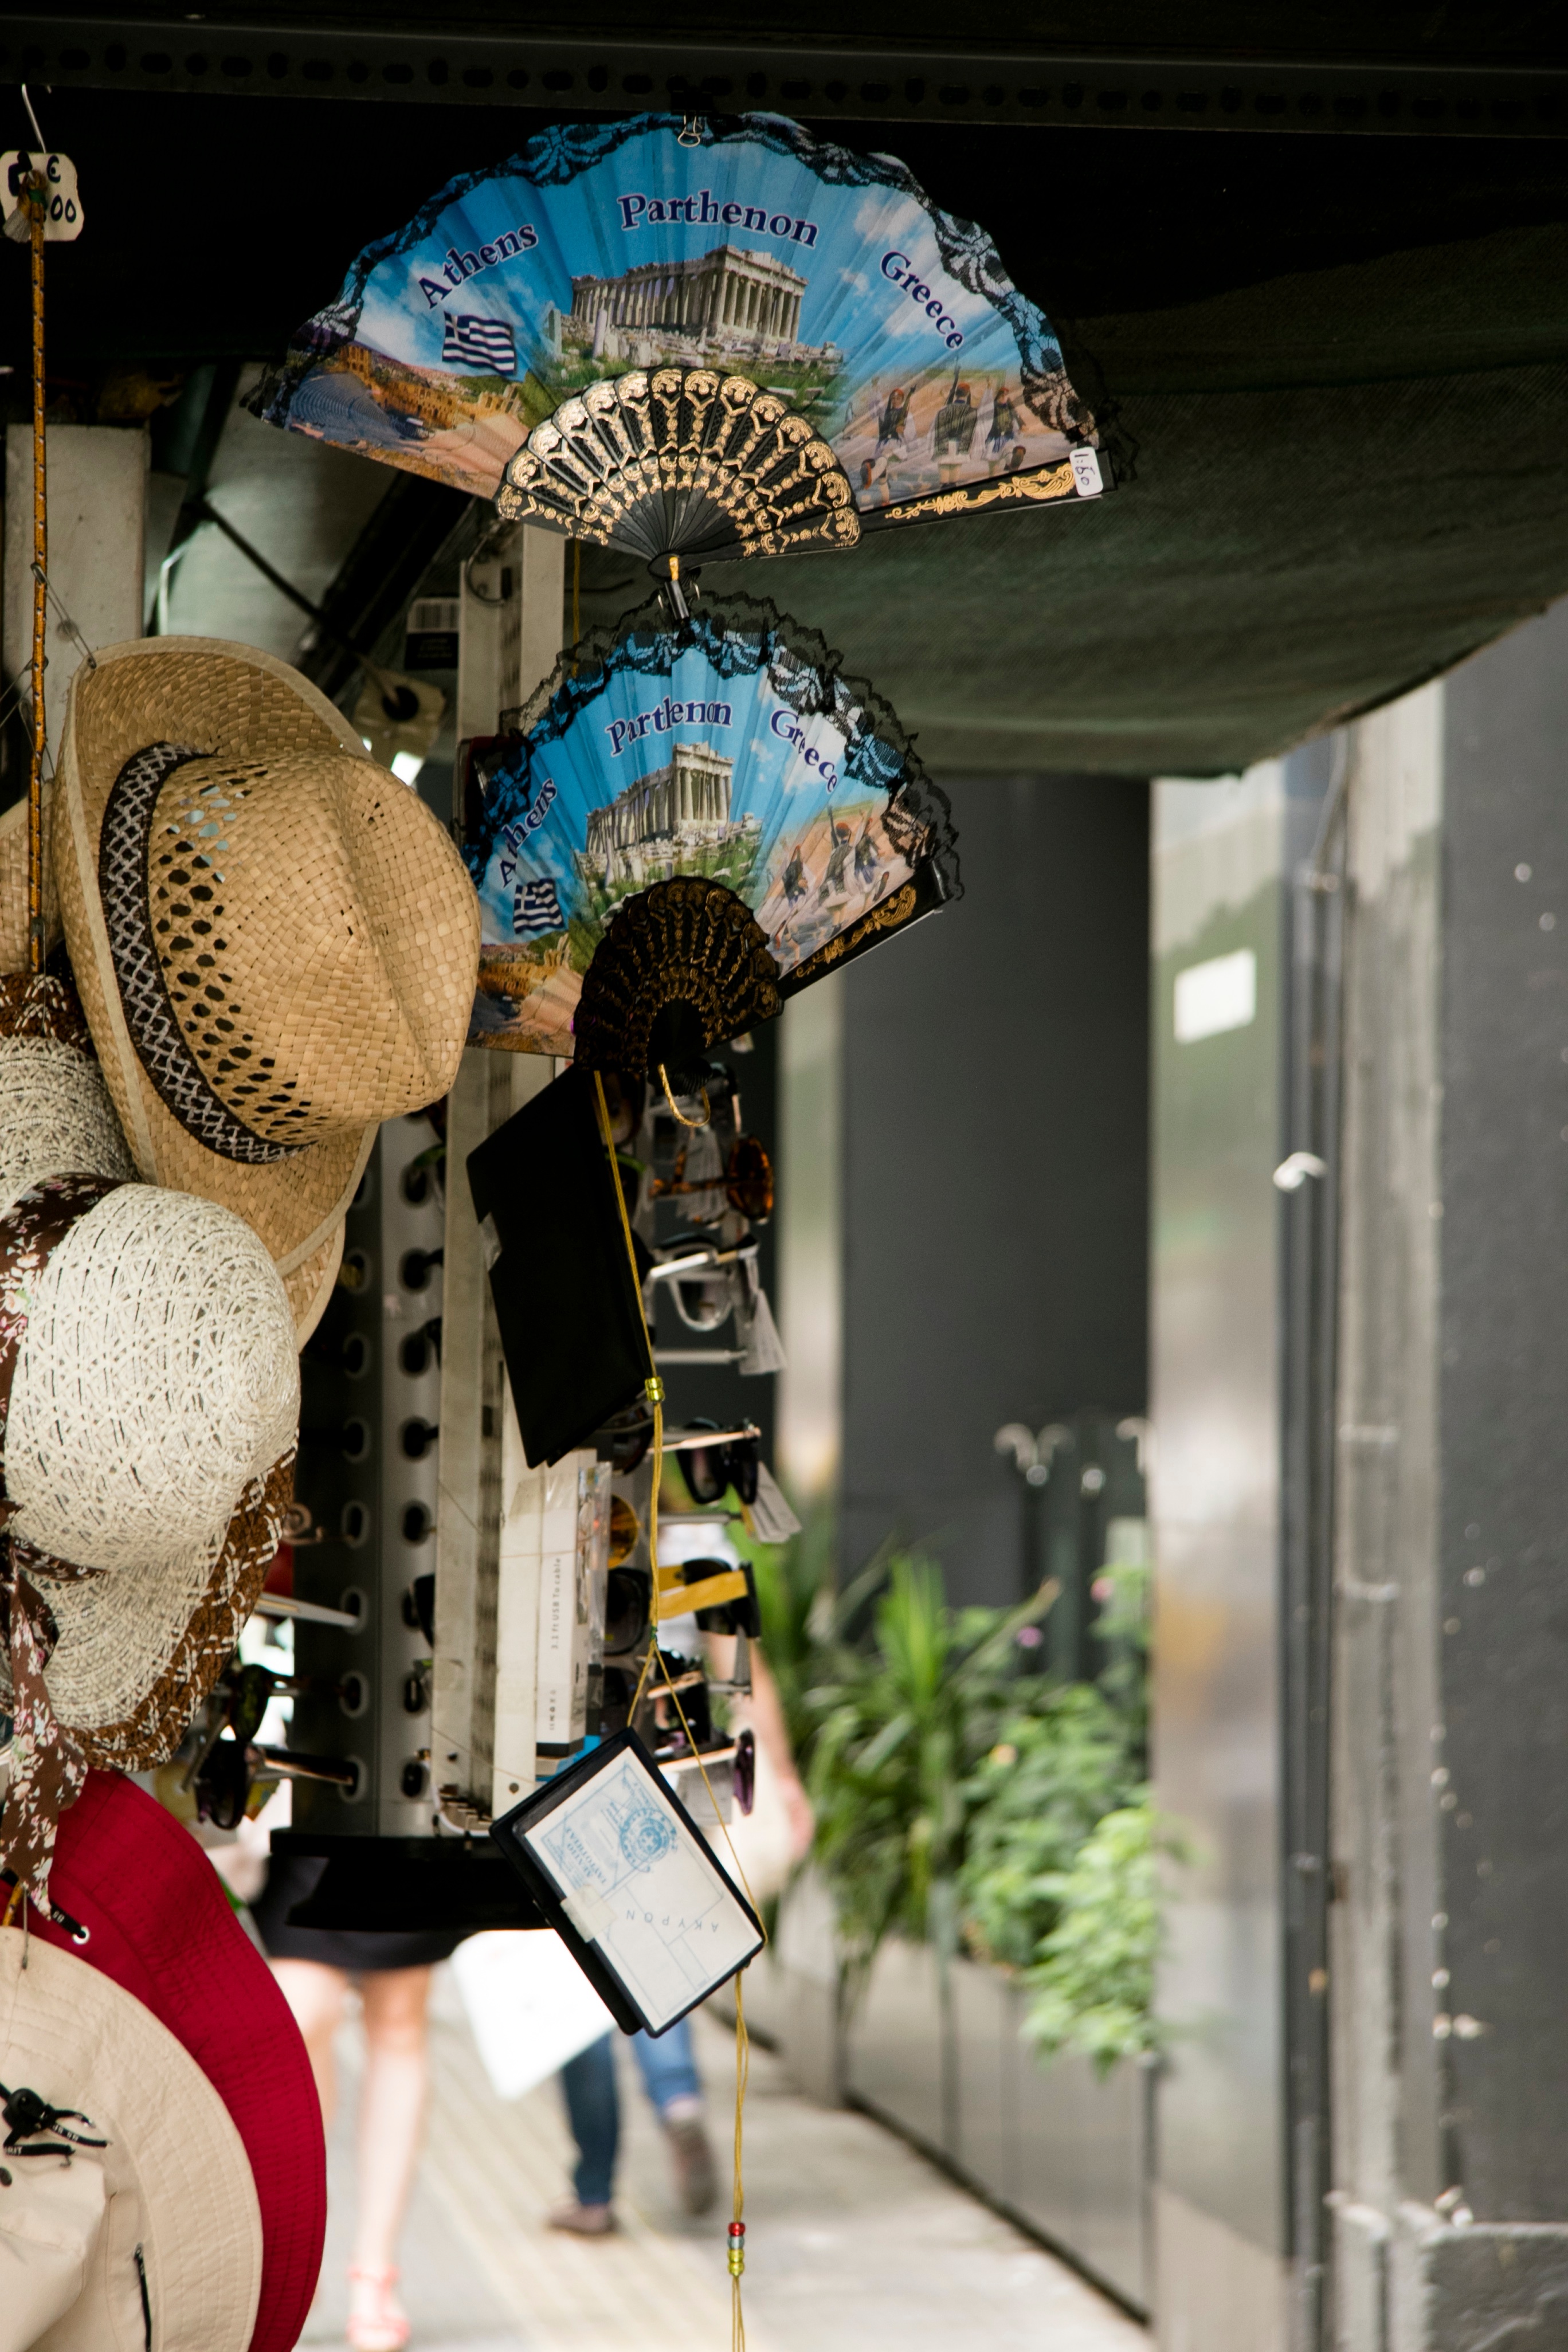
flower, color, sculpture, art, display window